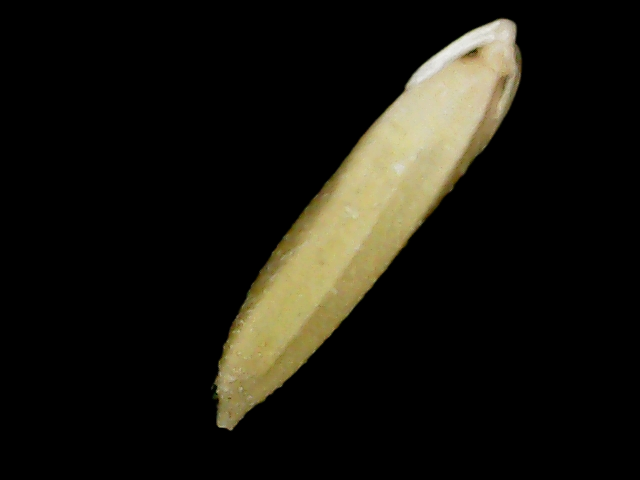
Rice variety: Binadhan25